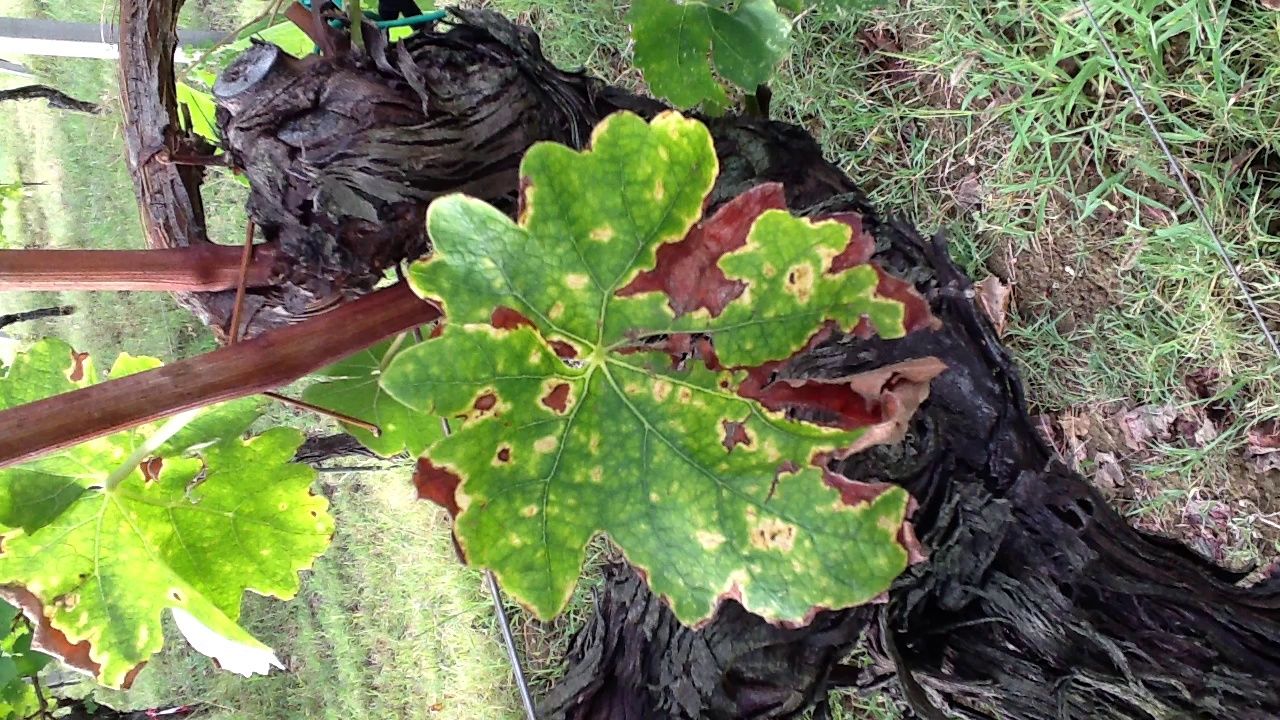
Label: esca